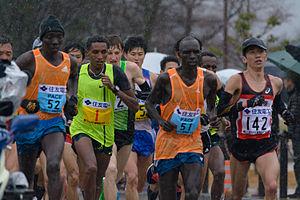
Bazu Worku est un athlète éthiopien, spécialiste des courses de fond.